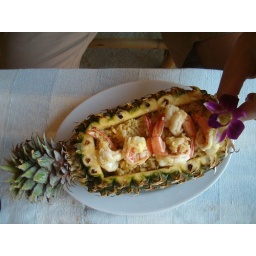
yummy baked rice with prawns in pineapple boat